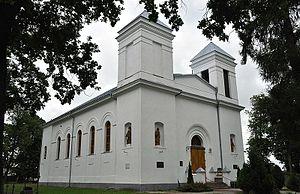
Kobryn ou Kobrine est une ville de la voblast de Brest, en Biélorussie, et le centre administratif du raïon de Kobryn. Sa population s'élevait à 52 964 habitants en 2017.